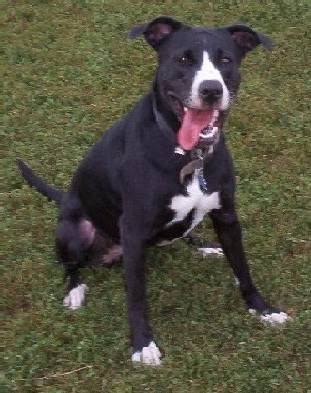
Label: dog